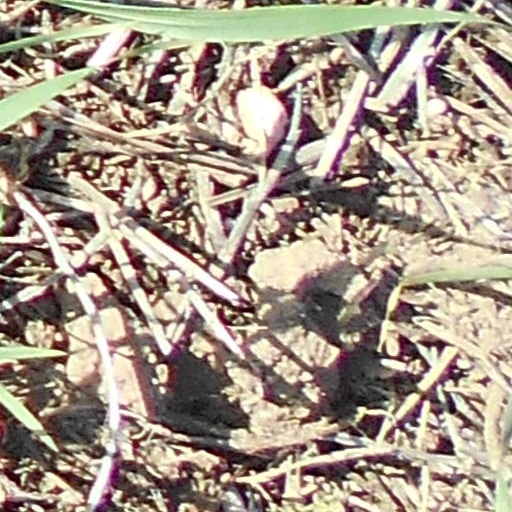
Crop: wheat